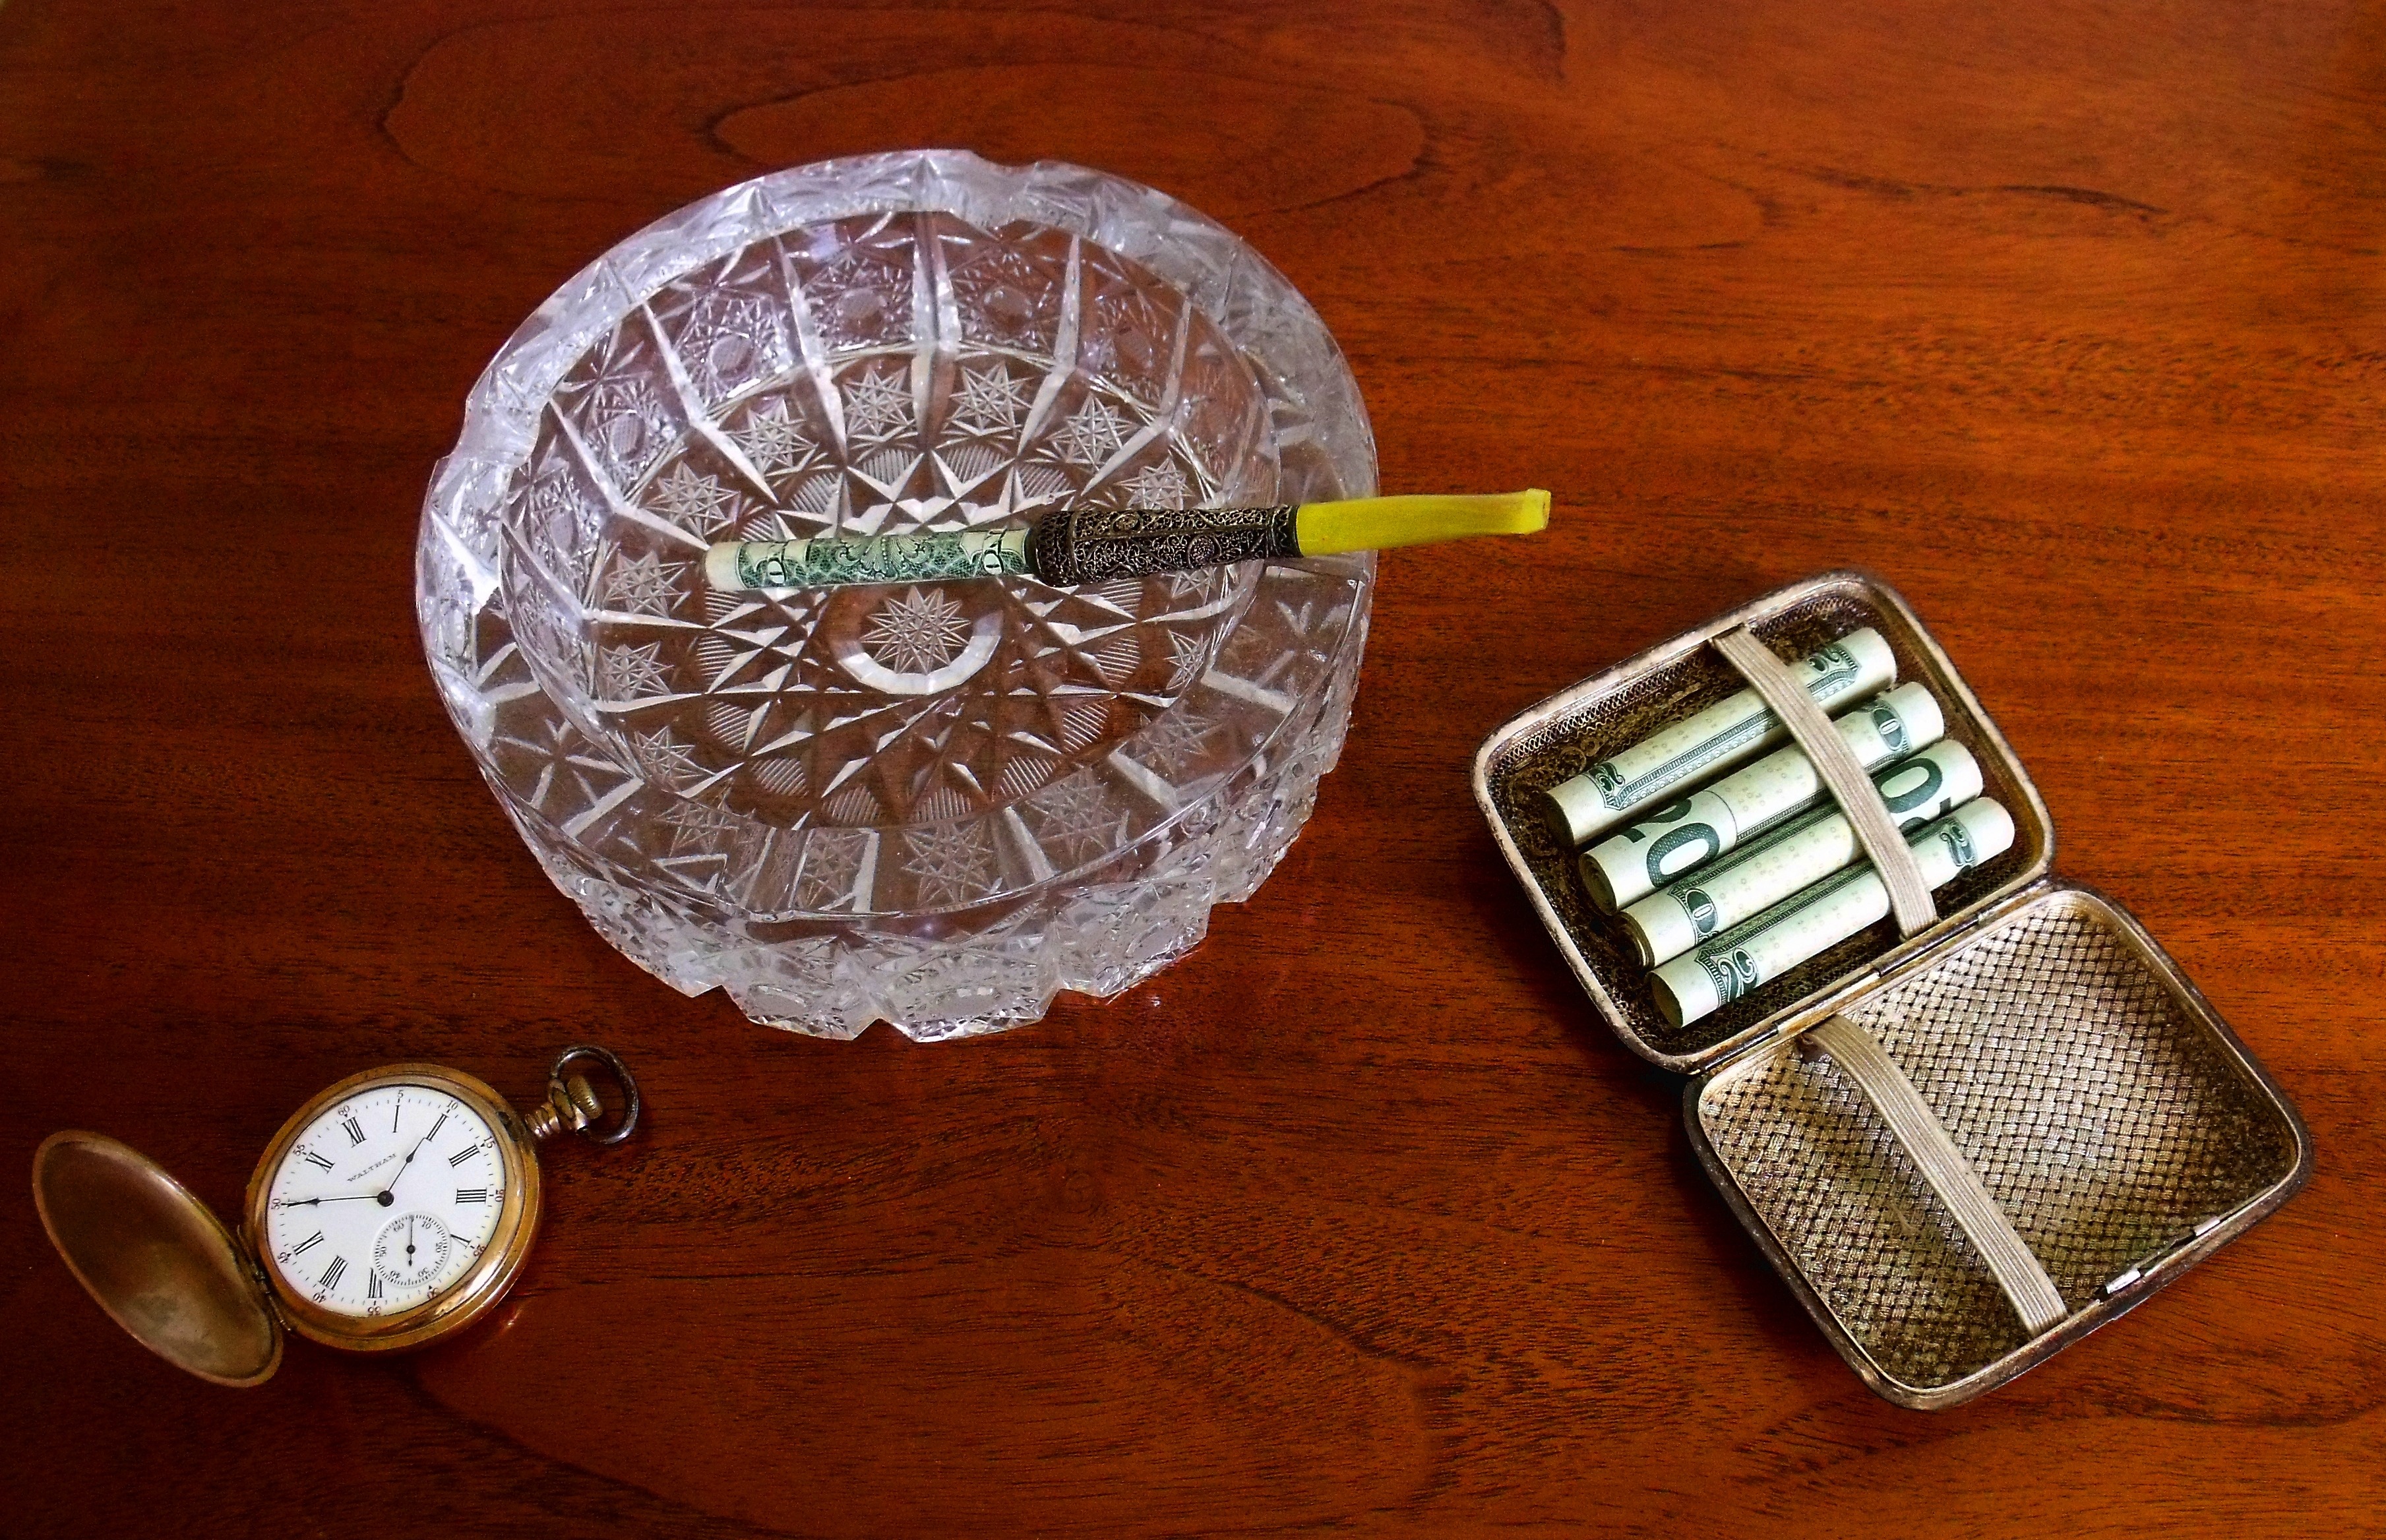
watch, smoking, money, lighting, jewellery, light fixture, tobacco, smoker, fashion accessory, cigaret